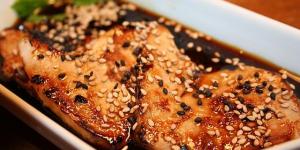
atun con salsa teriyaki y sesamo